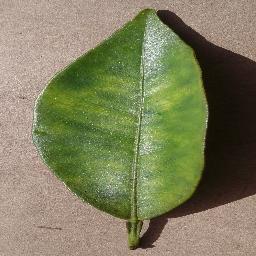
Label: Orange___Haunglongbing_(Citrus_greening)